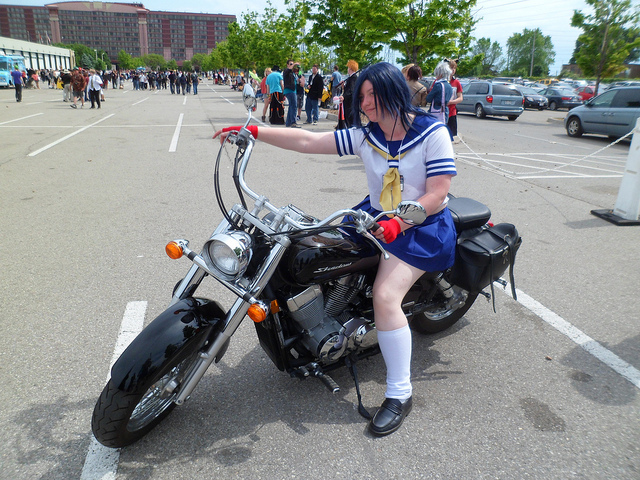
user: Given an image and a question. Answer the question in a short answer. Question: Who is she dressed like? Short Answer:
assistant: sailor